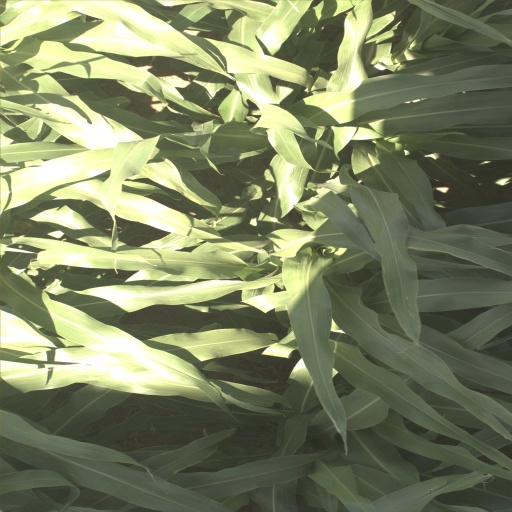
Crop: sorghum